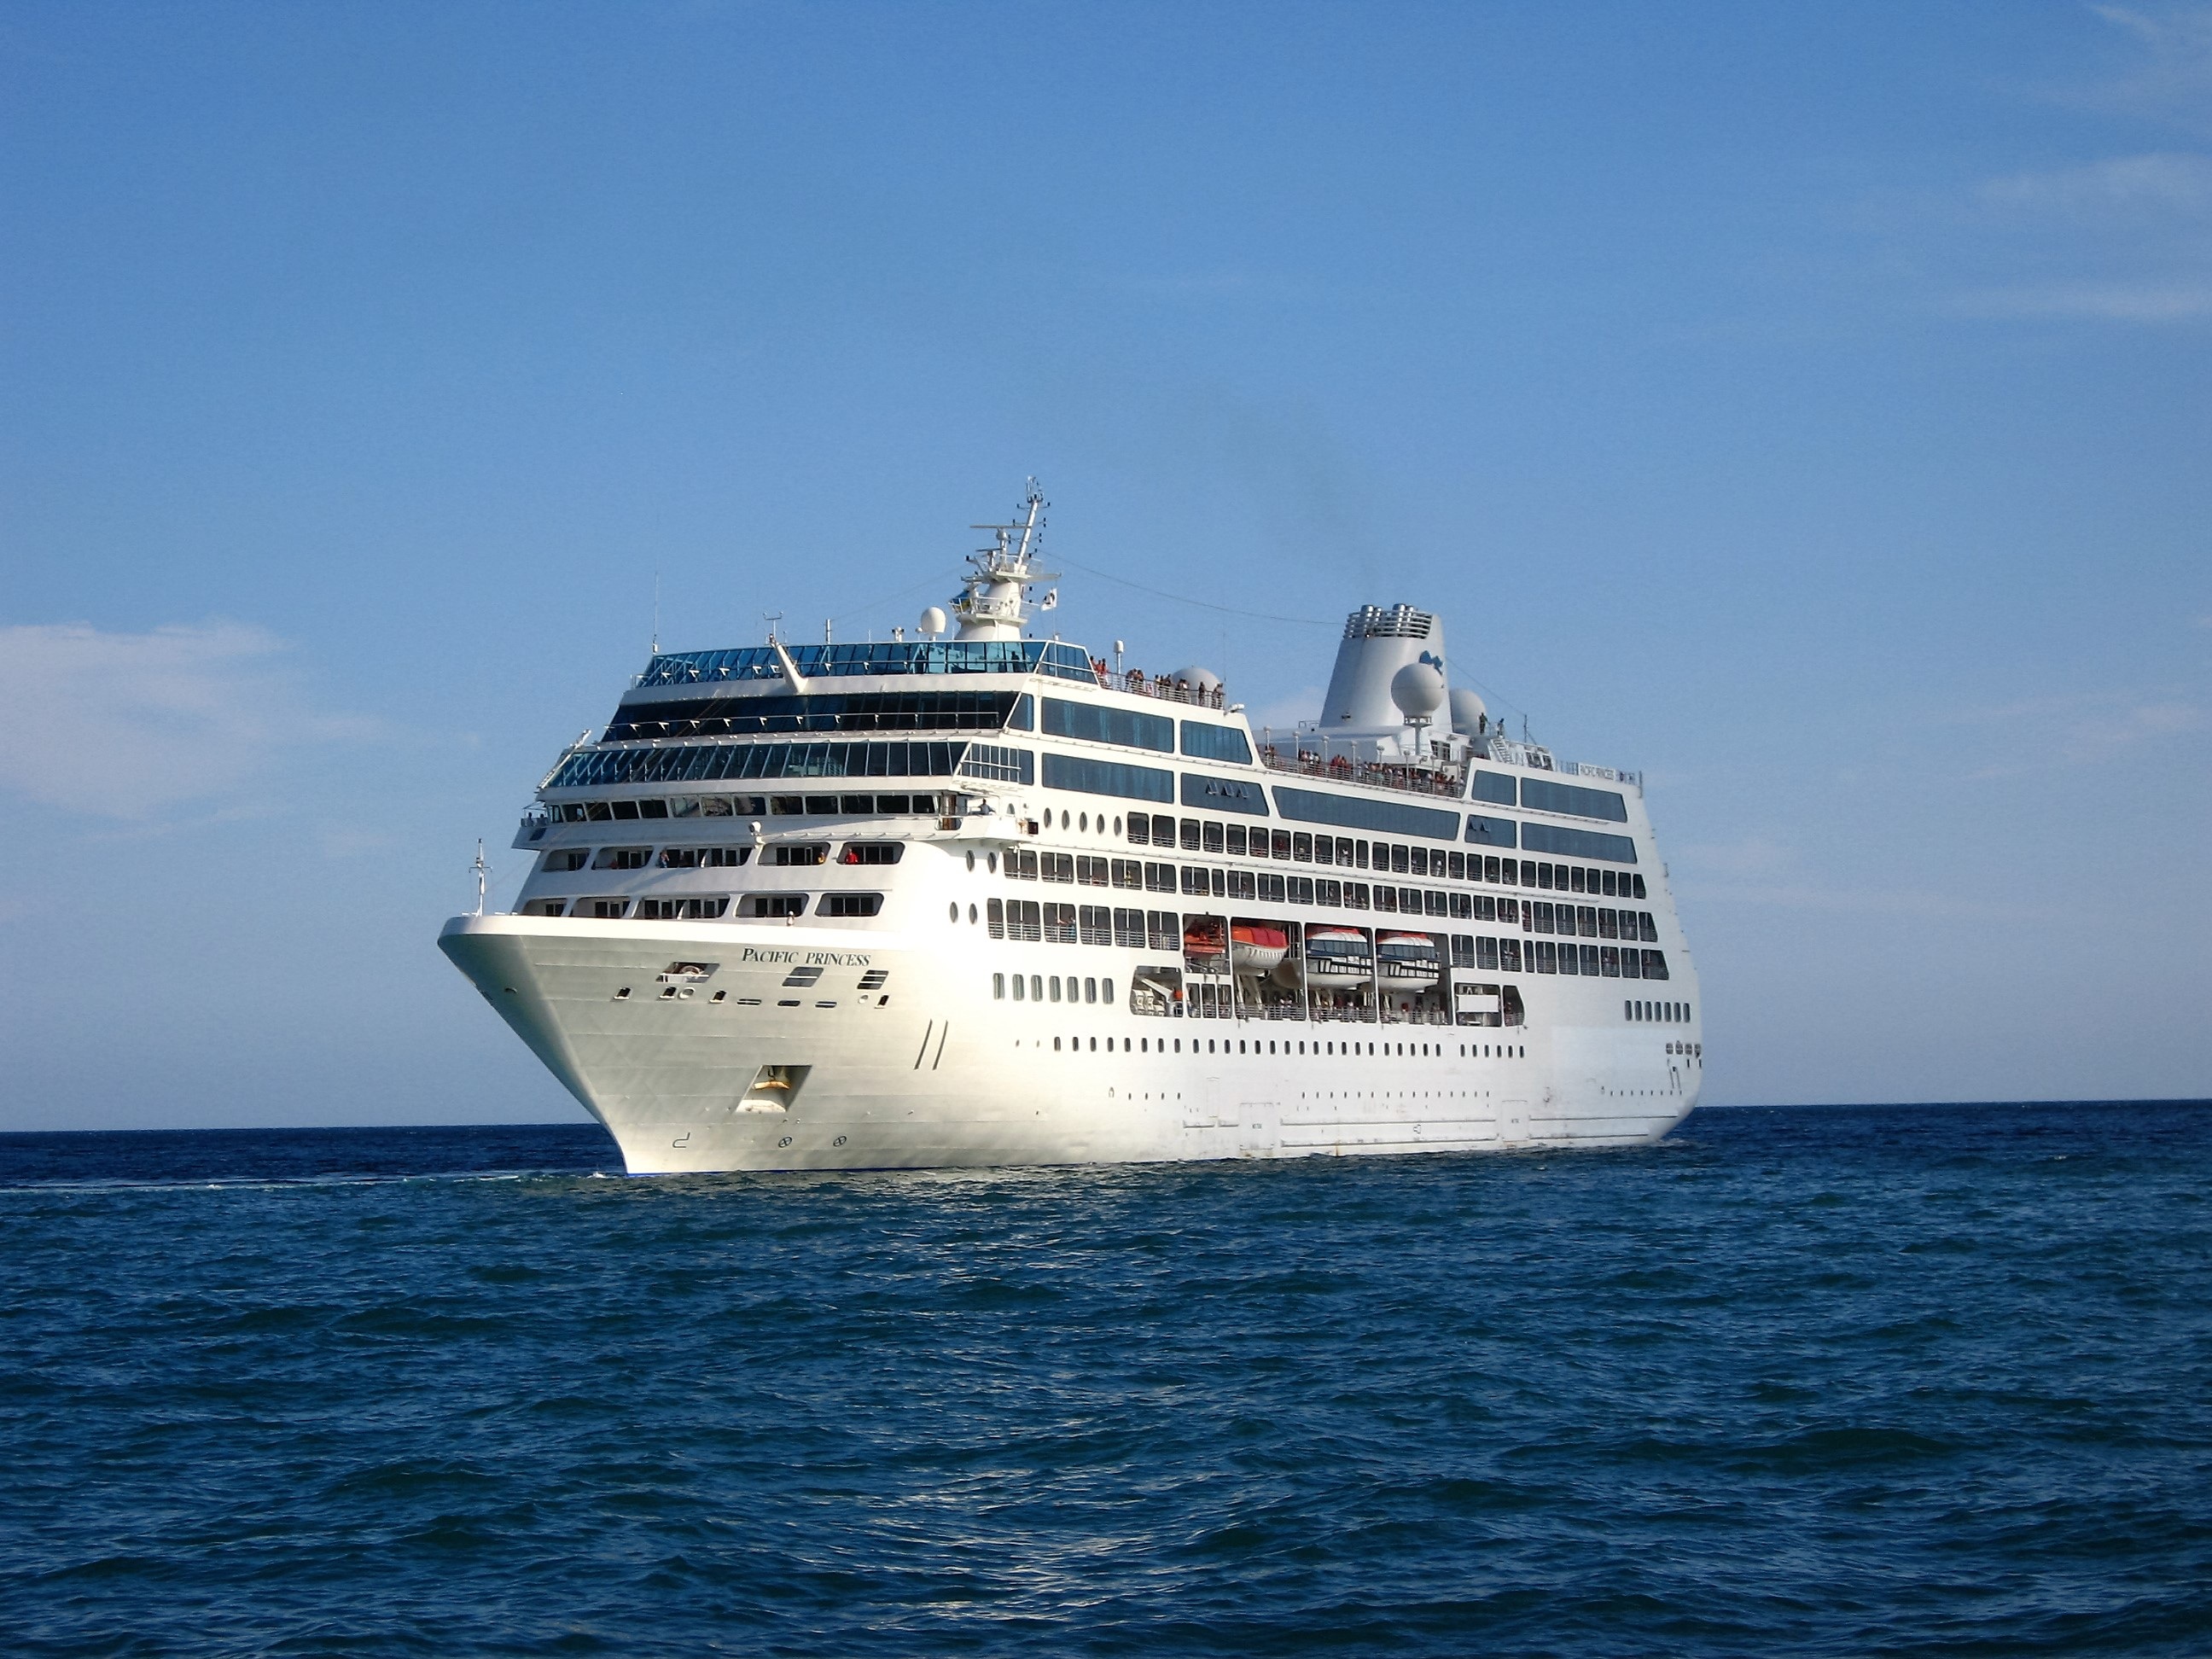
sea, ship, travel, vehicle, cruise, caribbean, watercraft, liner, cruise ship, black sea, motor ship, passenger ship, ocean liner